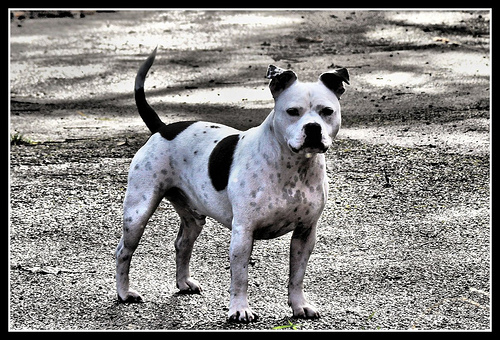
Animal: dog
Breed: staffordshire bull terrier